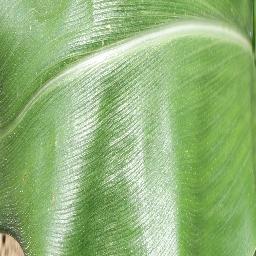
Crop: corn
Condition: (maize)_healthy